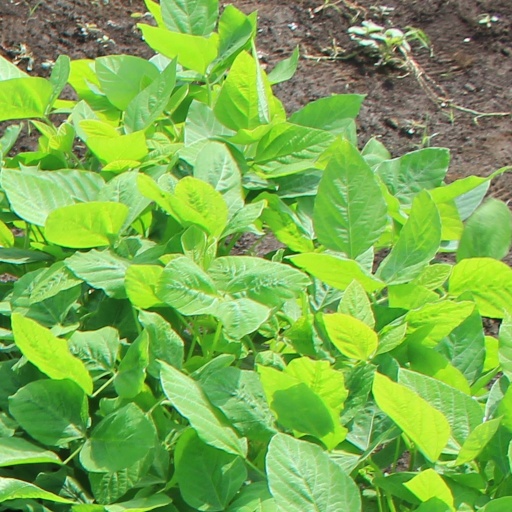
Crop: soybean